Grace Meng

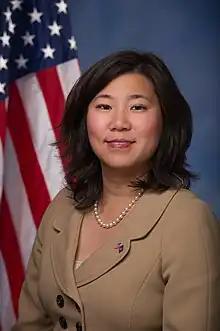
Official portrait, 2012

Grace Meng (Chinese: 孟昭文; born October 1, 1975) is an American lawyer and politician serving as the U.S. representative for New York's 6th congressional district since 2013. Her district is situated within the New York City borough of Queens; it includes Bayside, East Elmhurst, Elmhurst, Flushing, Forest Hills, Fresh Meadows, Glendale, Jackson Heights, Kew Gardens, Maspeth, Middle Village, and Rego Park. A member of the Democratic Party, Meng represented the 22nd district in the New York State Assembly from 2009 until 2012. She is the first Asian American to be elected to the United States Congress from New York.